Edward Stanley, 4th Baron Stanley of Alderley

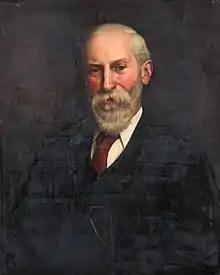

Edward Lyulph Stanley, 4th Baron Sheffield, 4th Baron Stanley of Alderley and 3rd Baron Eddisbury PC (16 May 1839 – 18 March 1925) was an English peer.